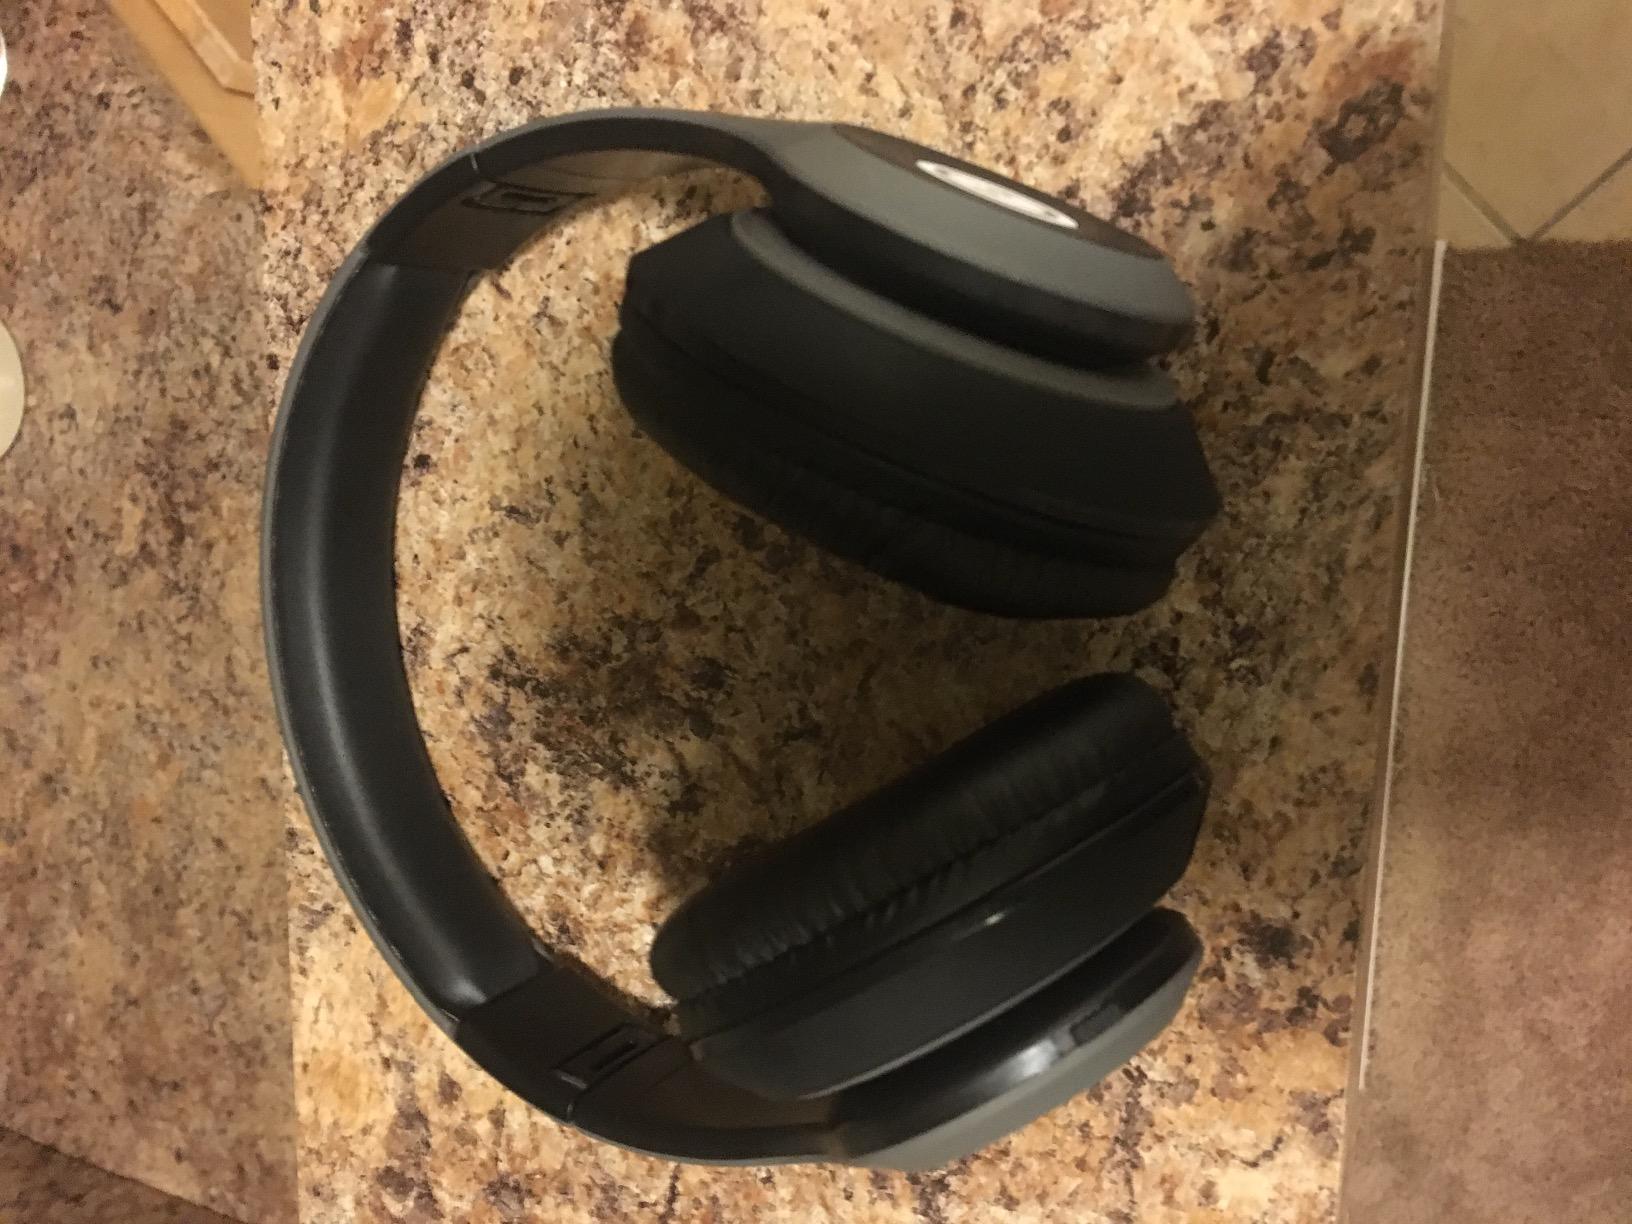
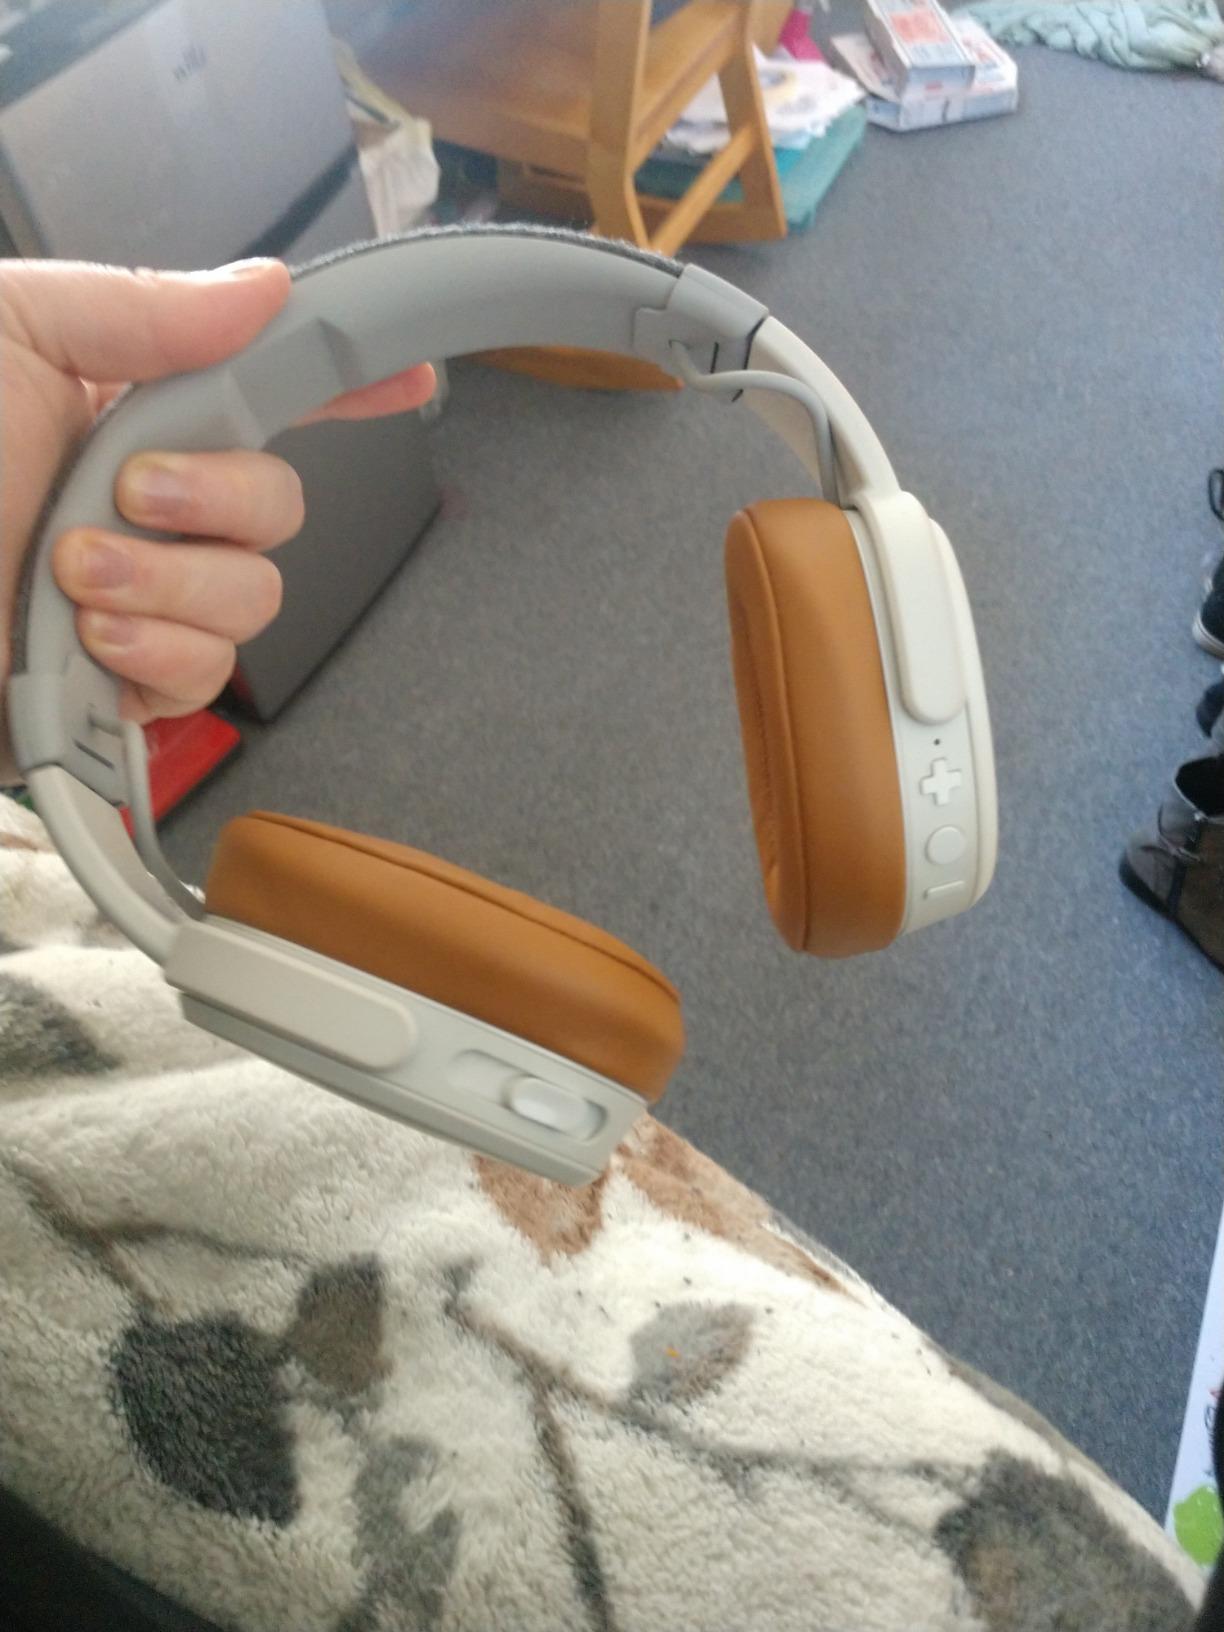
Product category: headphones
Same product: no